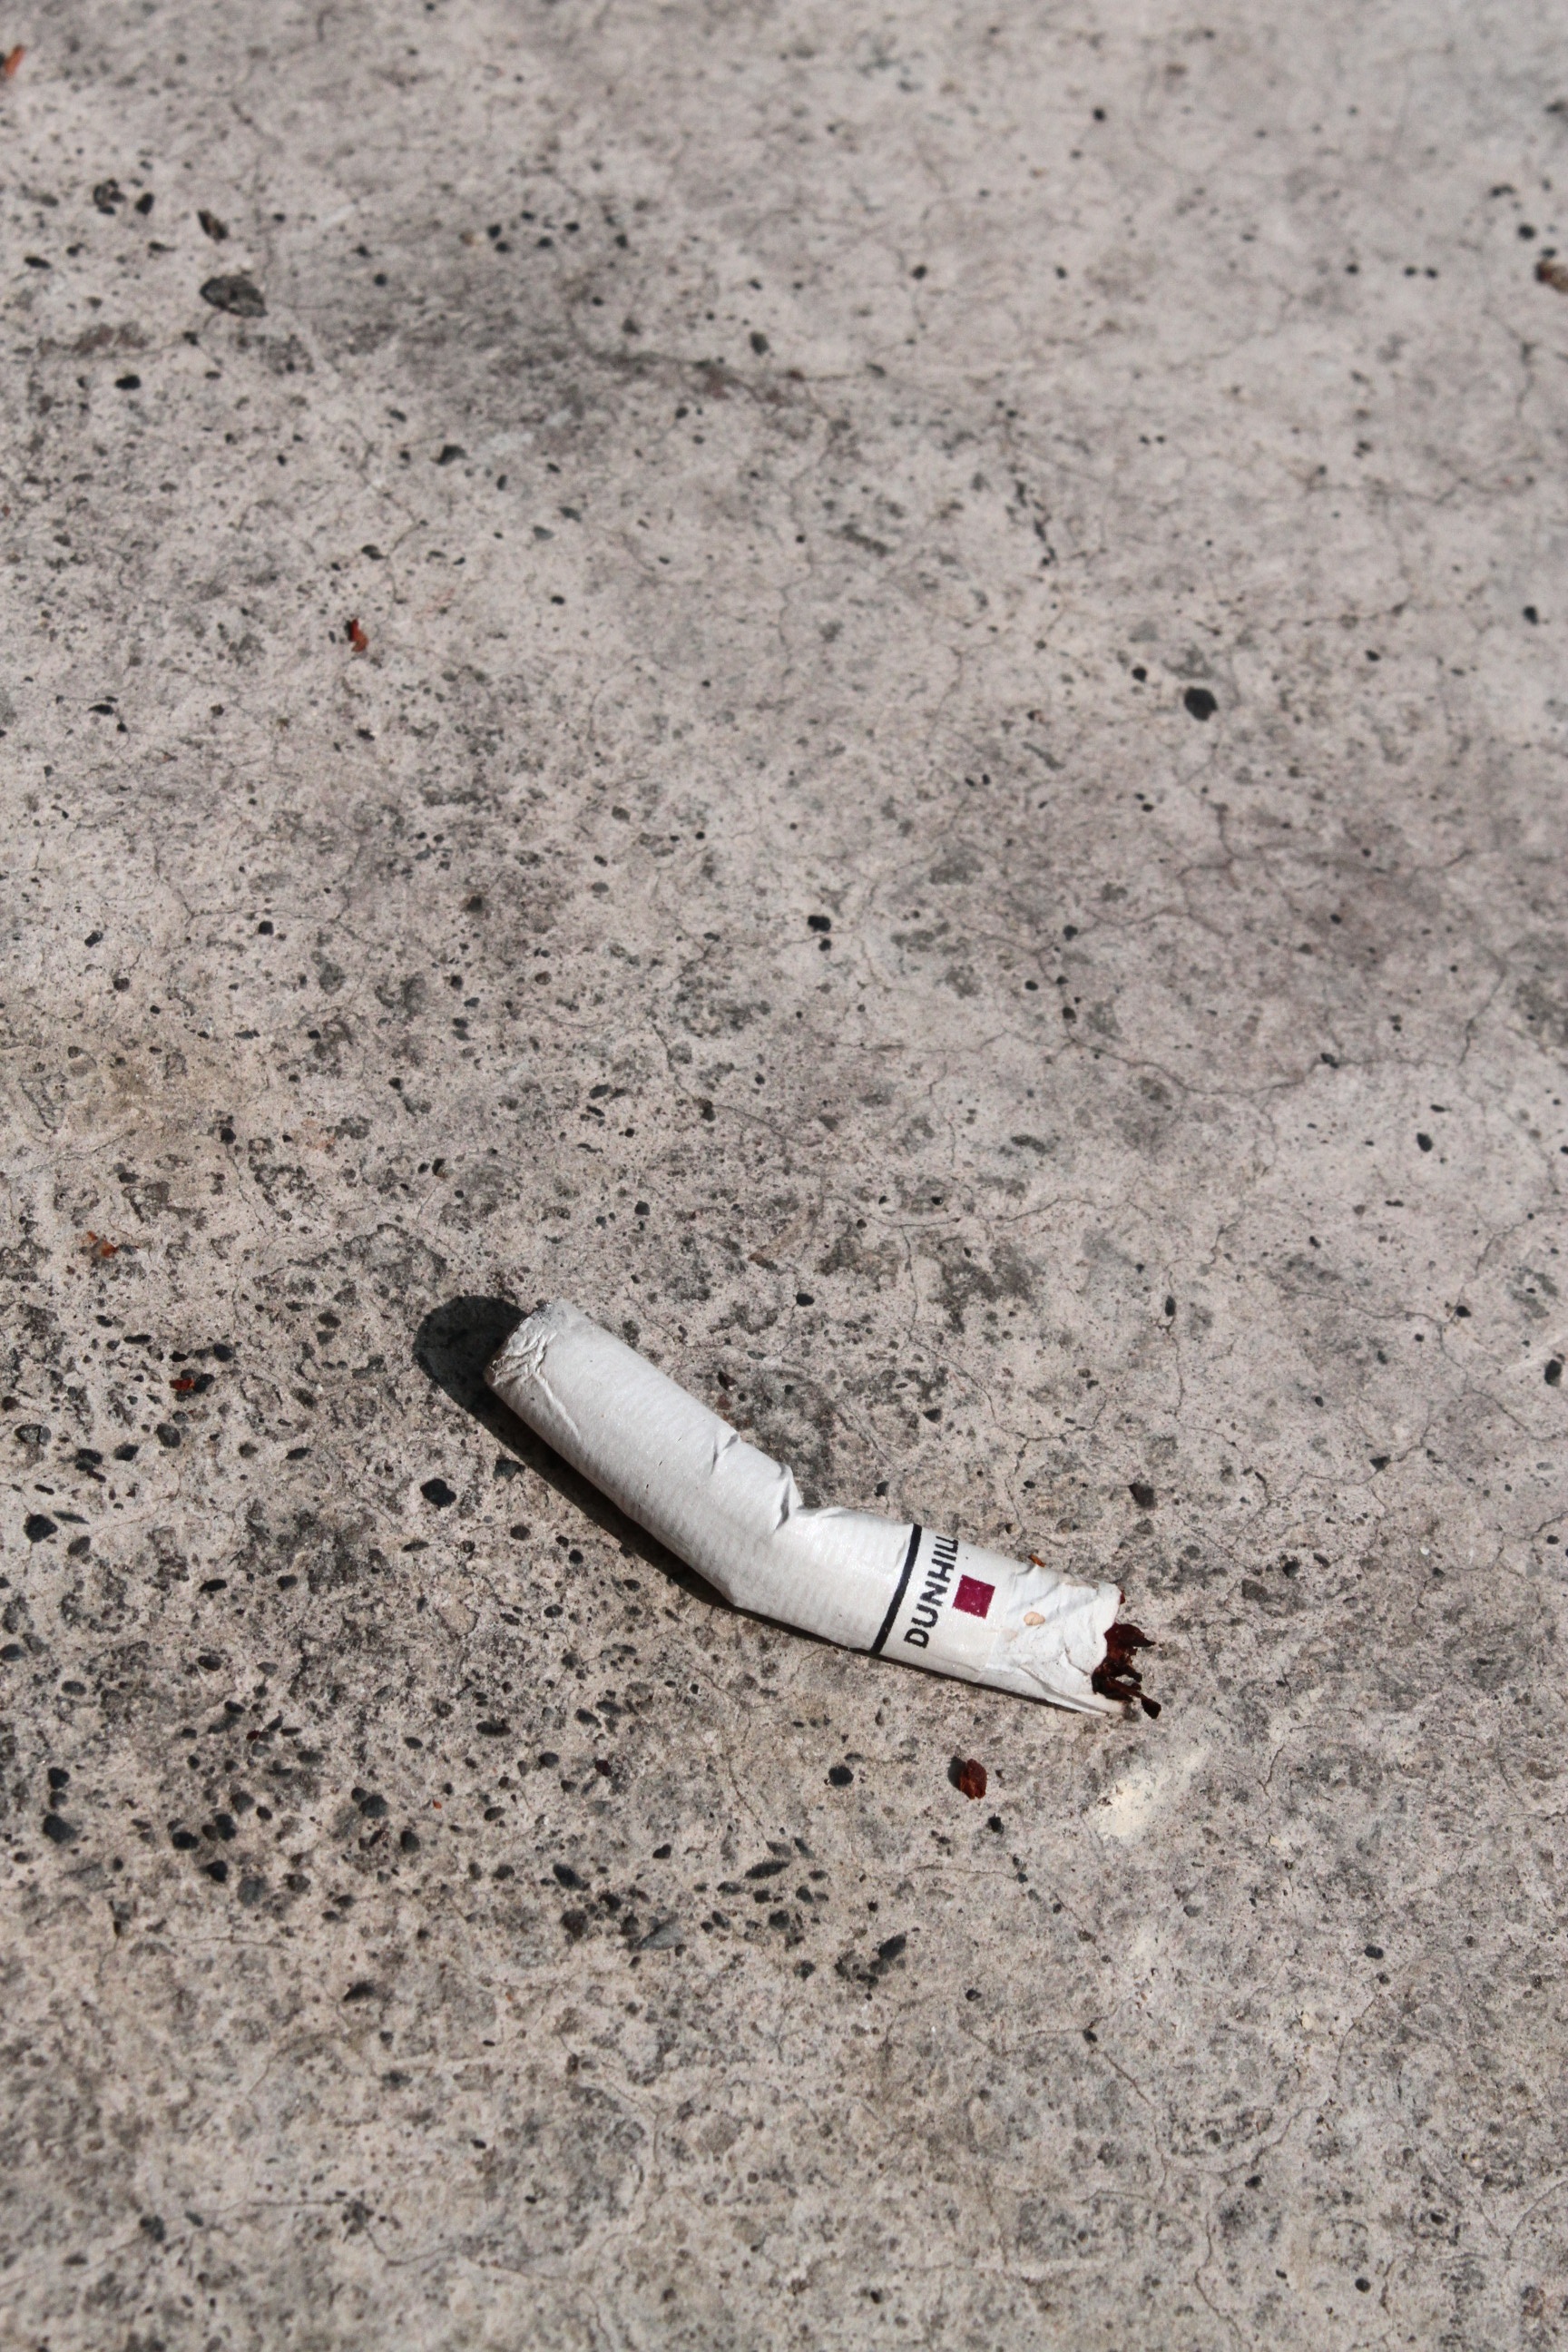
sand, white, red, color, soil, shape, concrete floor, cigarette butts, litter anywhere